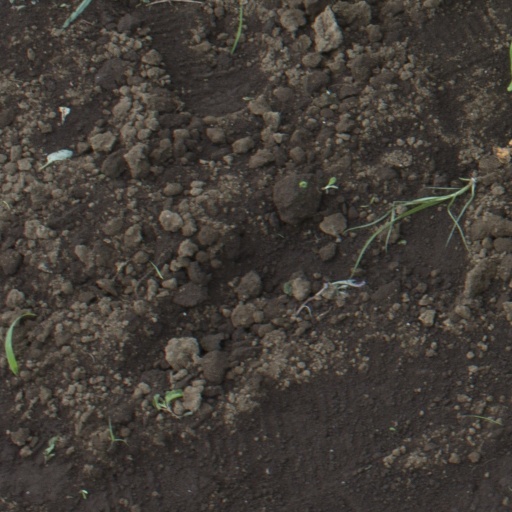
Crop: soybean